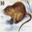
Label: mouse